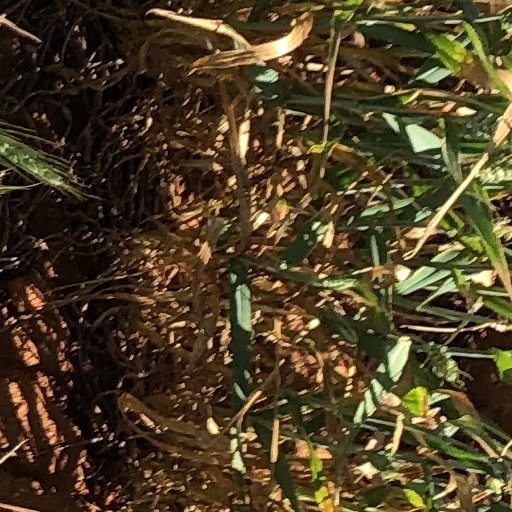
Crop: wheat